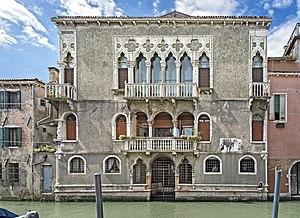
Fable de Venise est la 25ᵉ aventure de Corto Maltese. Écrite et dessinée par Hugo Pratt, elle se déroule du 10 au 25 avril 1921. La toile de fond en est la montée du fascisme en Italie, après la Première Guerre mondiale.
Le Palais Mastelli ou Mastelli del Cammello est un palais de Venise, dans le sestiere de Cannaregio en Italie, sur le Campo dei Mori et le rio Madonna dell'Orto.